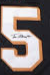
Number: 5